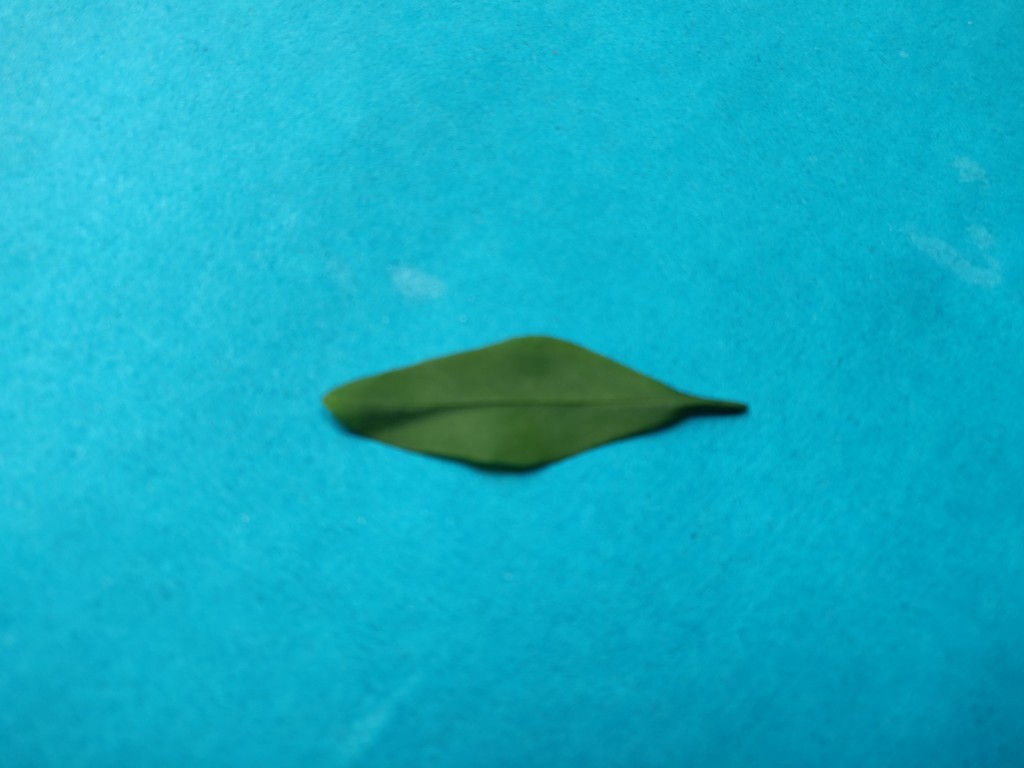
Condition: Healthy
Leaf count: single
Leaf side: front